Stone, Staffordshire

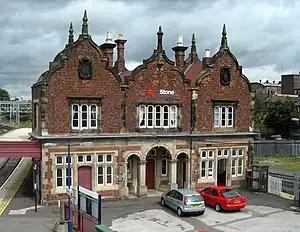
Stone railway station

More recently, a second microbrewery, trading under the name "Joules" (dropping the 'John' due to trademark reasons), has begun brewing in Market Drayton, Shropshire. These local beers are available in multiple pubs across the town and the wider region; Lymestone Brewery also has their own public house, The Borehole Inn, situated next to the brewery itself on the Mount Industrial Estate.